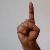
The image shows a hand gesture representing the letter 'D' in Indian Sign Language.